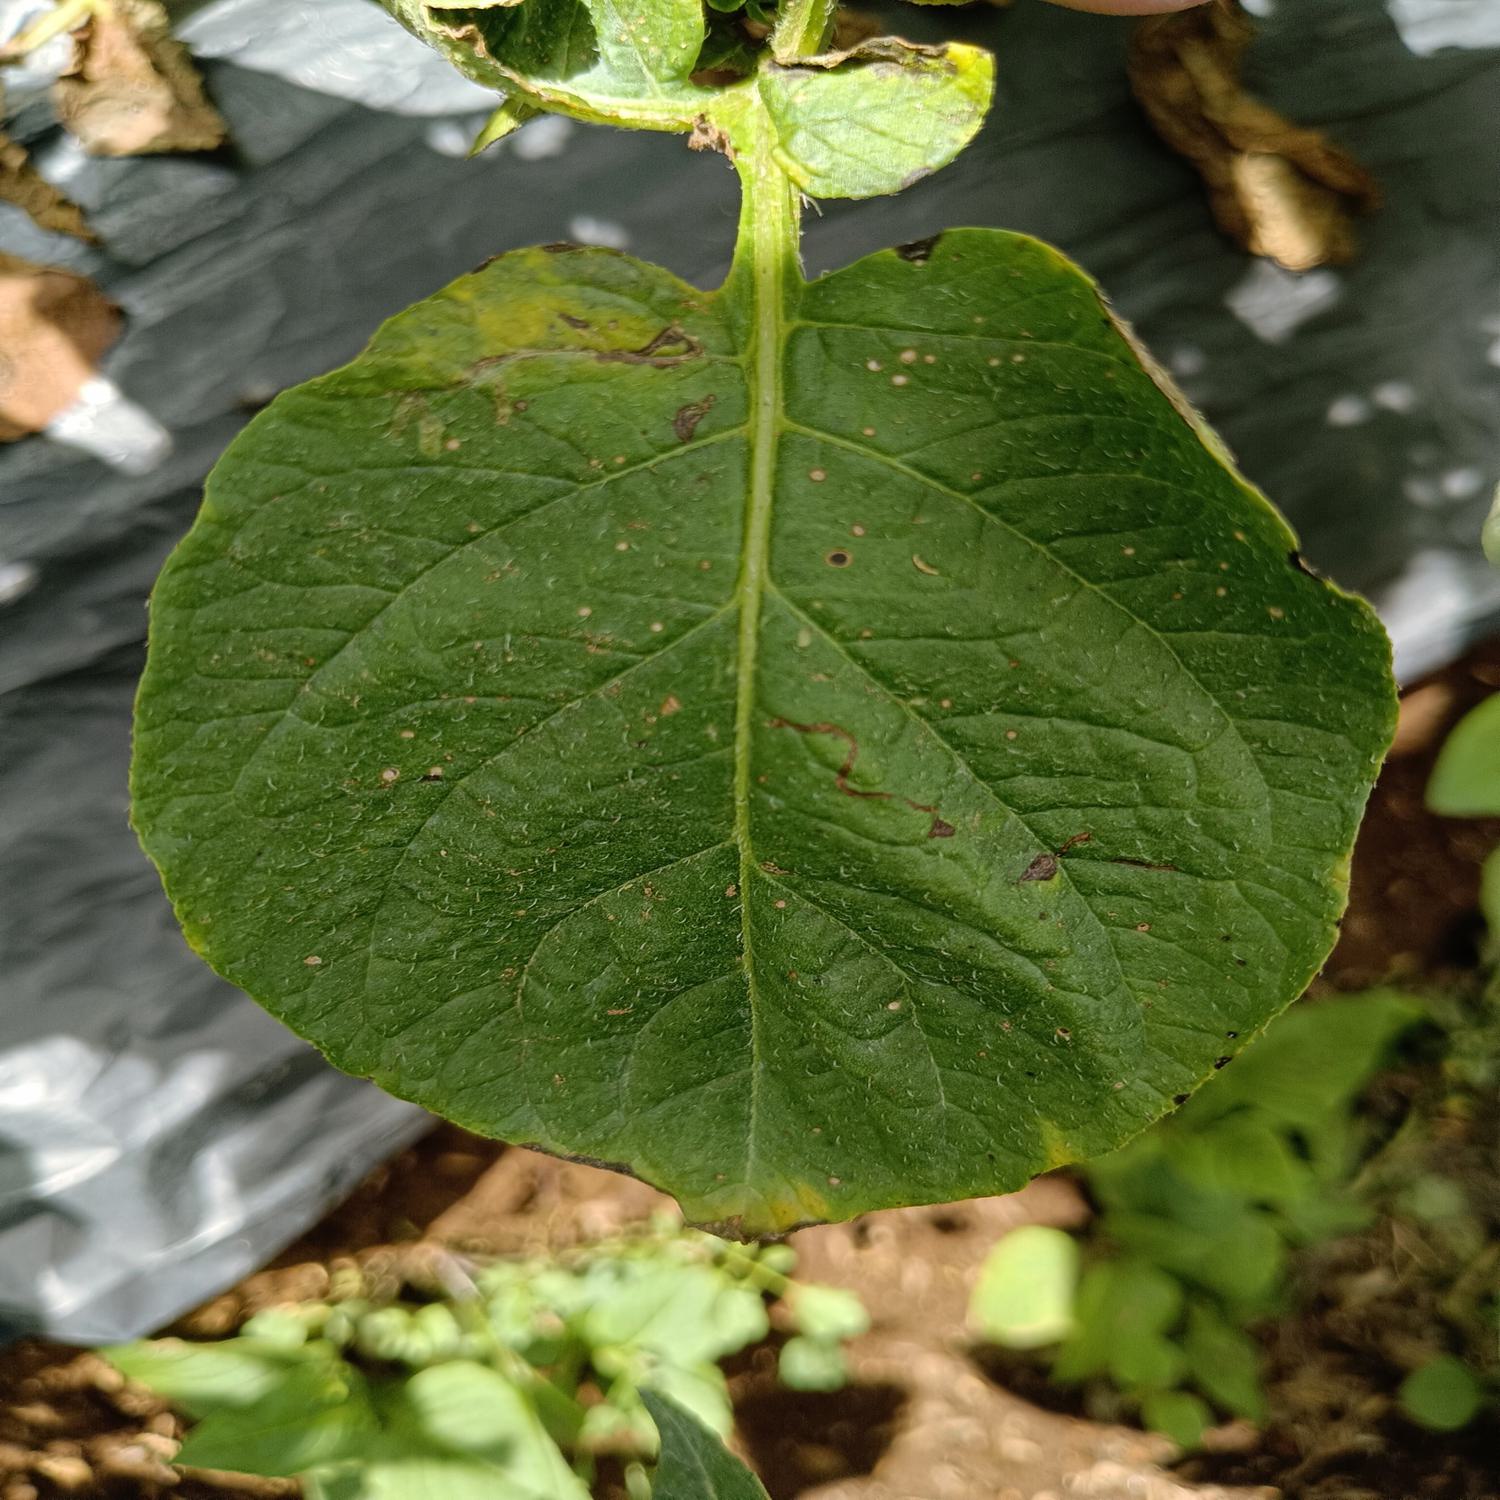
Label: Pest